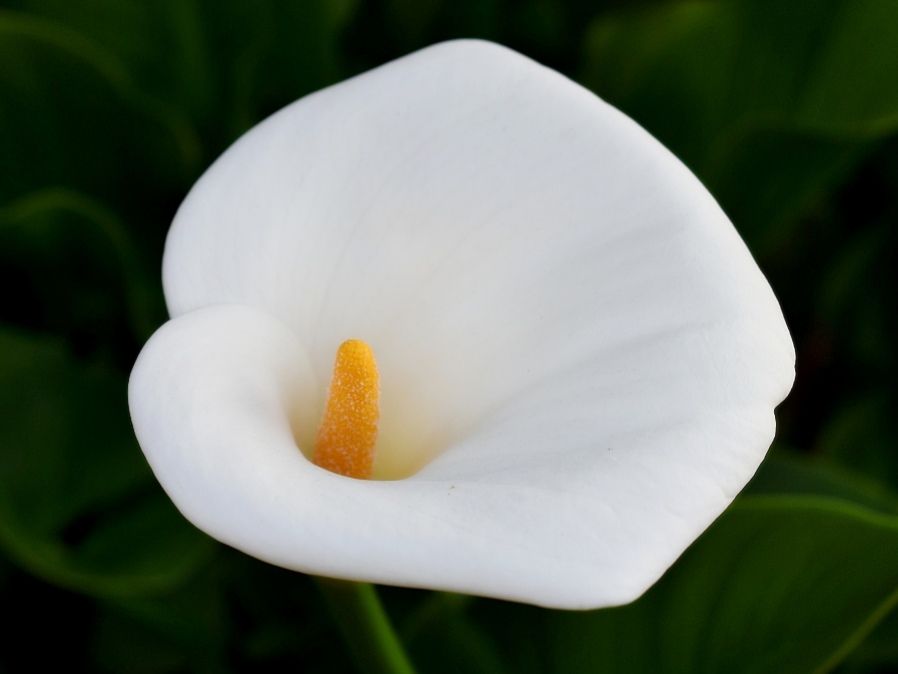
A Flower between Plants
this shot features a flower with white petals and a yellow stigma; the background is blurred plants.
this close up shot was taken at eye level to make the flower the focal point. the flower has white petals and a yellow stigma. because of the focus, the background is blurry. the mood is lively with a color palette of white, yellow, and green, creating a fresh and vibrant feel.
Labels: Flower, Plant, Petal, Araceae, Anther, Anthurium, Egg, Food, Stigma
Camera: NIKON CORPORATION NIKON D3400
Lens: 18-55mm f/3.5-5.6, (A0 40 2D 53 2C 3C CA 8E)
Aperture: F8
Exposure: 1/60 sec
ISO: 200
Focal length: 55.0 mm